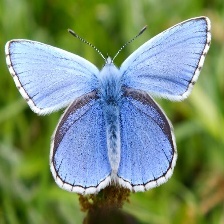
Species: ADONIS
Butterfly family (ImageNet category): lycaenid_butterfly